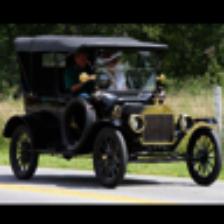
Label: NonHuman